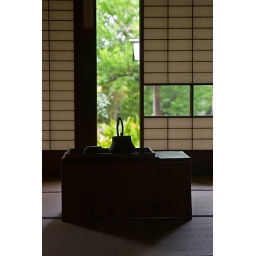
This house is more than a hundred years old and preserved as a historic building in my town.